Greg Jennings

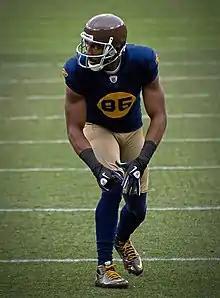
Jennings in 2010

On September 23, 2007, Jennings caught a game-winning 57-yard TD pass from Favre with less than two minutes to play to help beat the San Diego Chargers 31–24 at Lambeau Field and improve the team's record to 3–0 in 2007. This was Jennings's first touchdown catch in 2007, as well as Favre's 420th career touchdown pass, tying him with Marino for the most TD passes in NFL history.